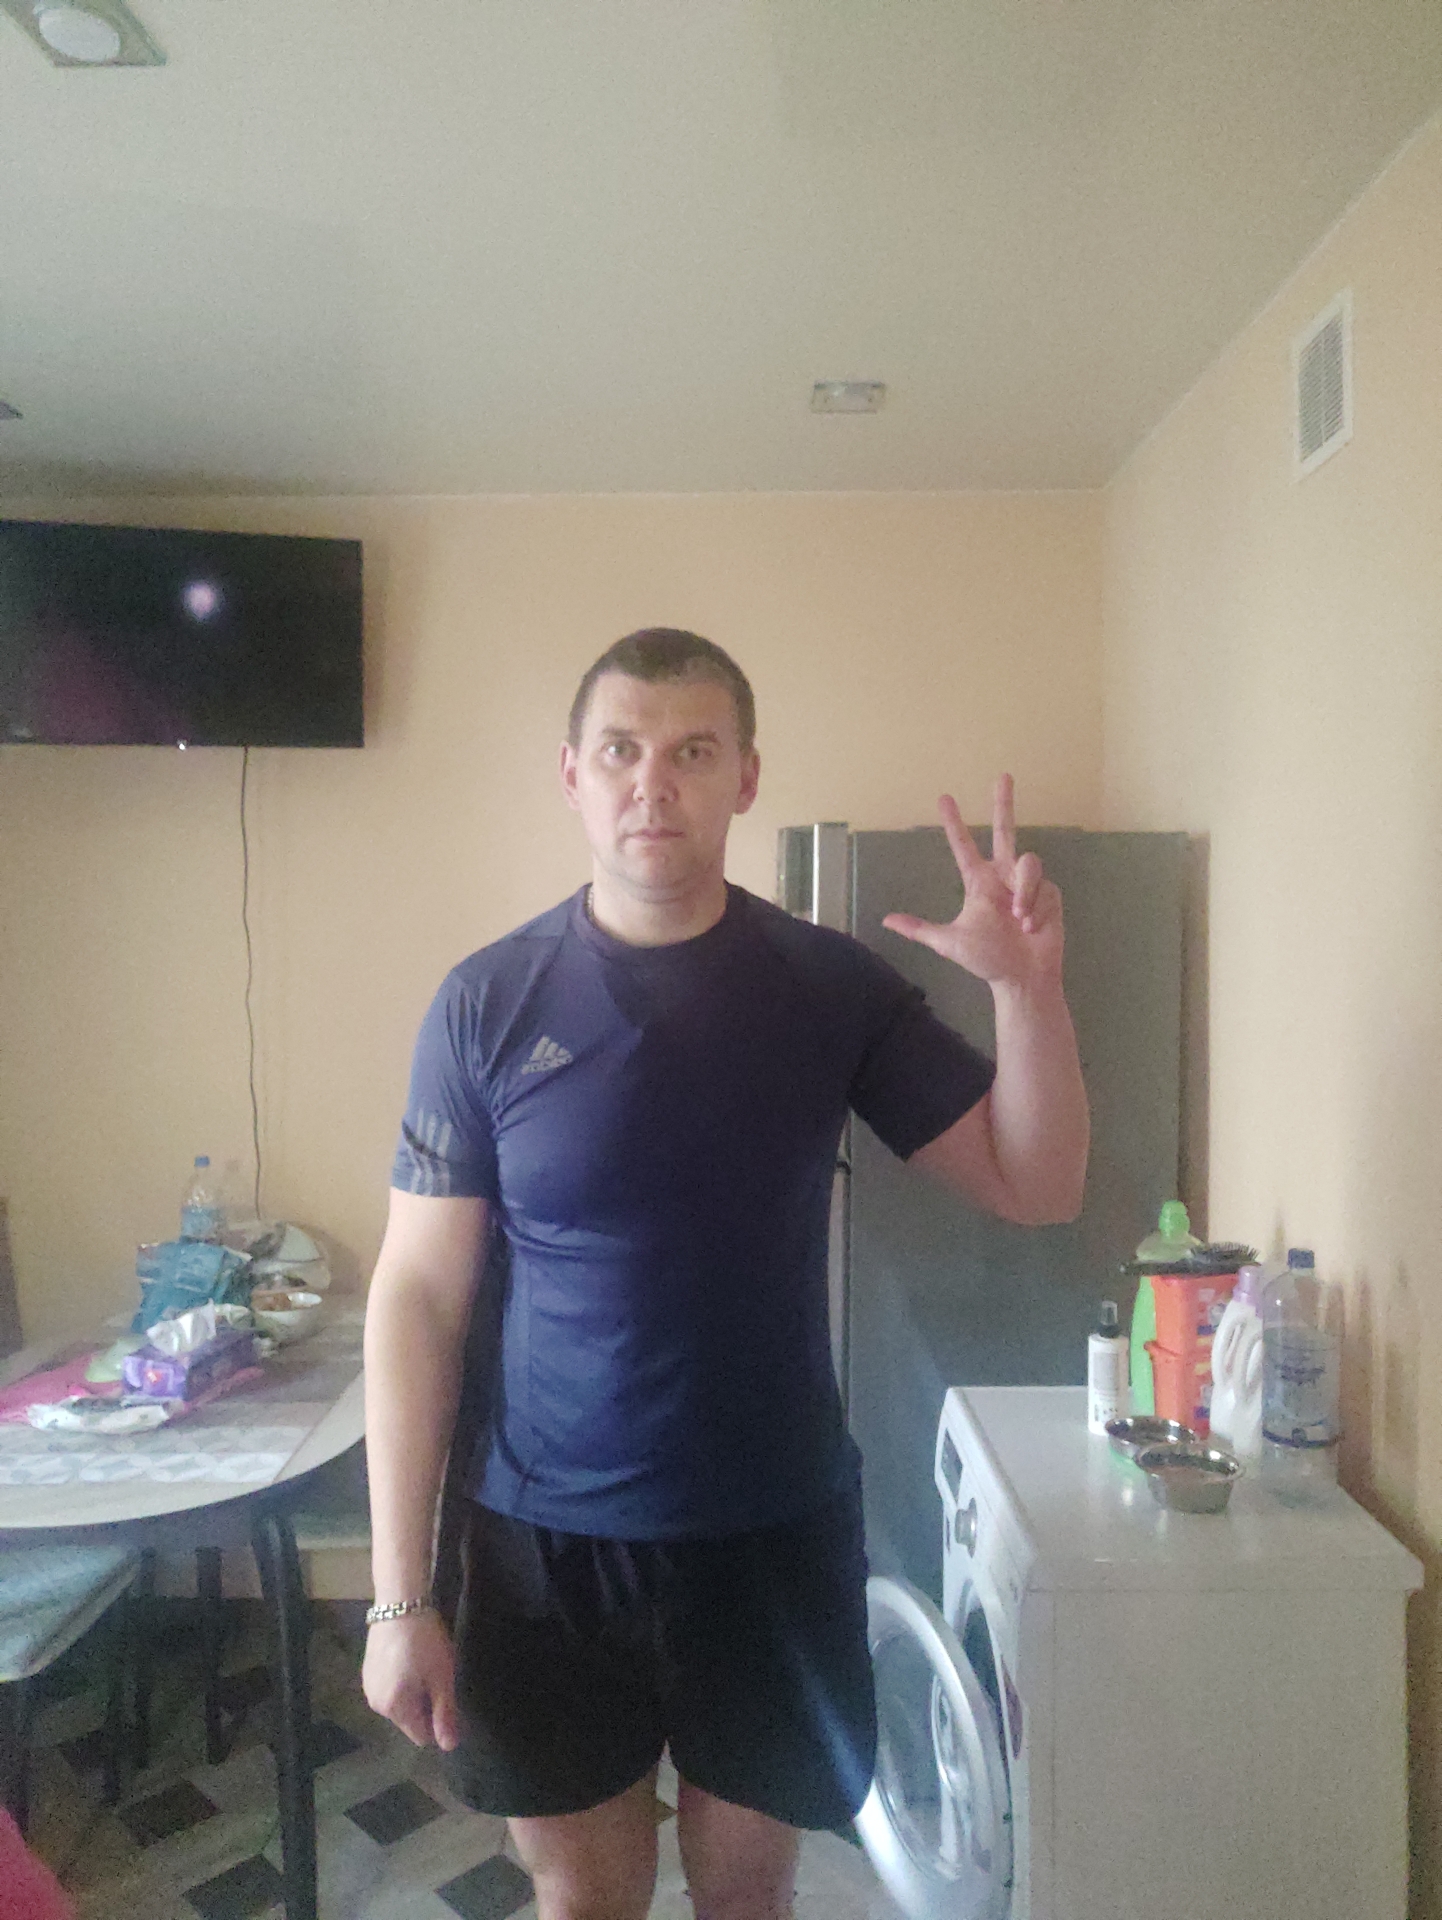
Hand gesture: three2